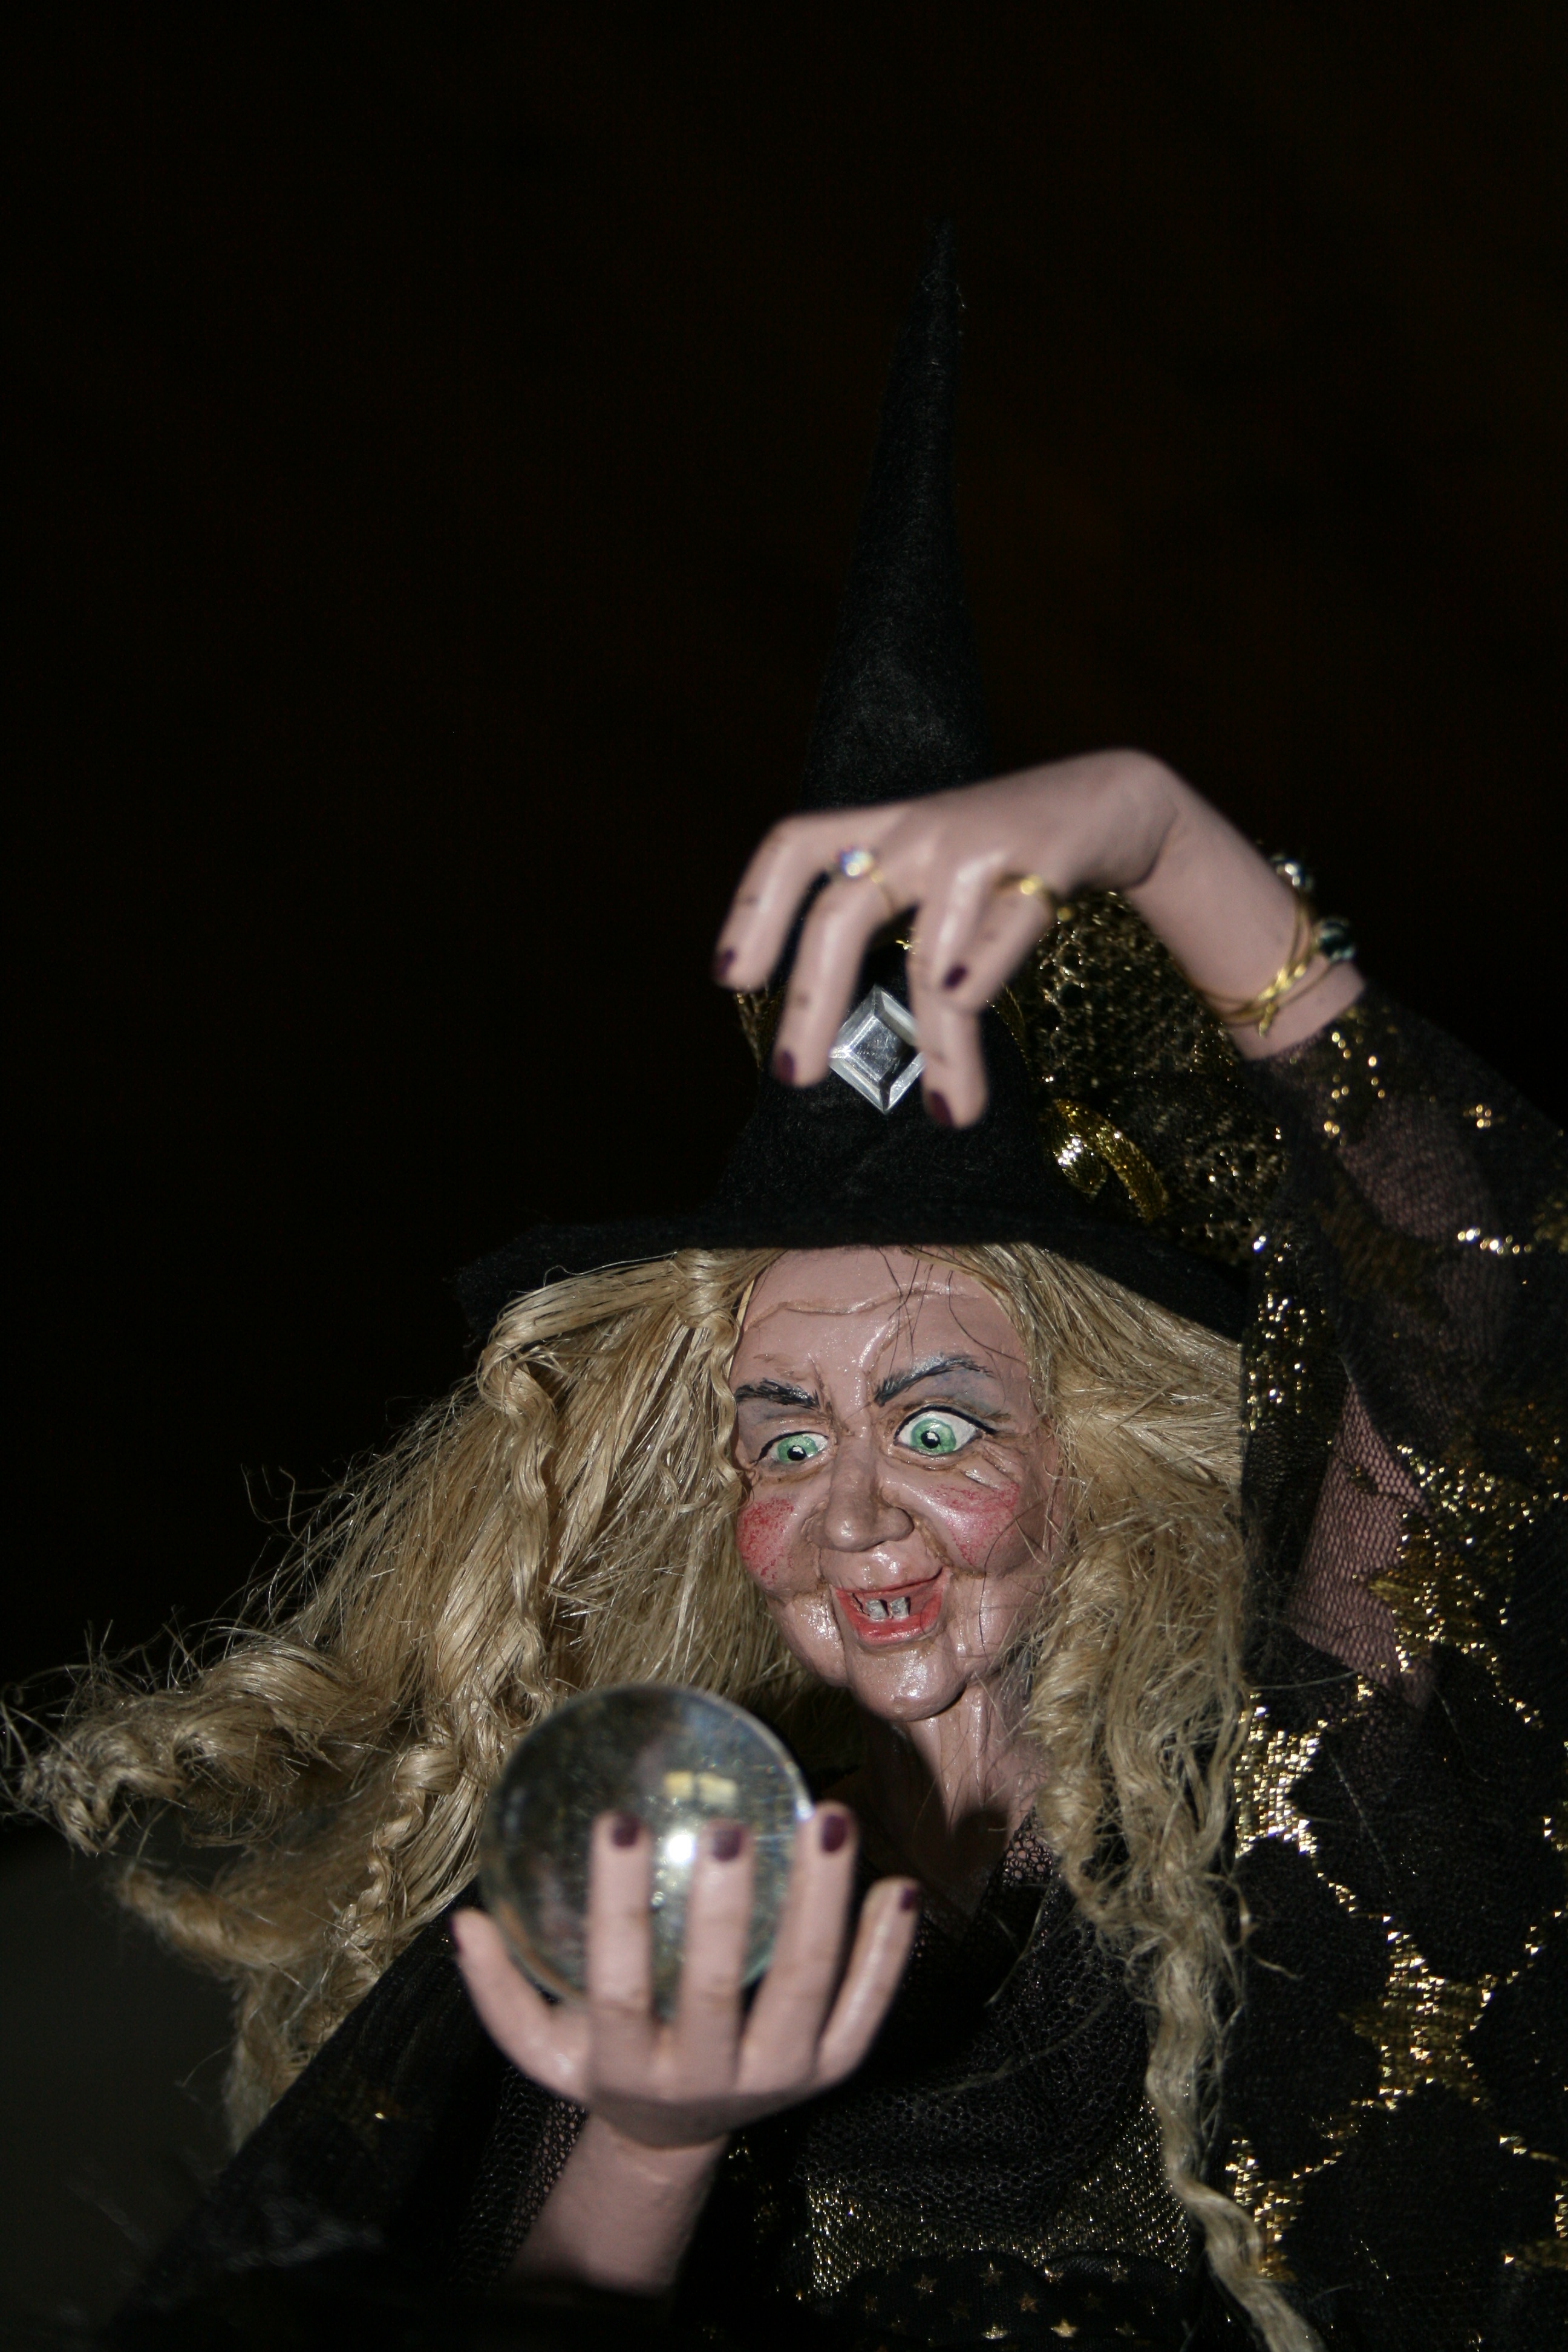
darkness, performance art, performance, ugly, costume, glass ball, performing arts, fortune telling, the witch, conjure